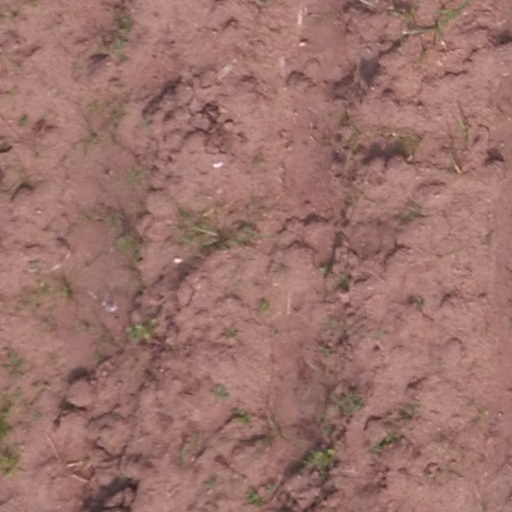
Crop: maize; corn